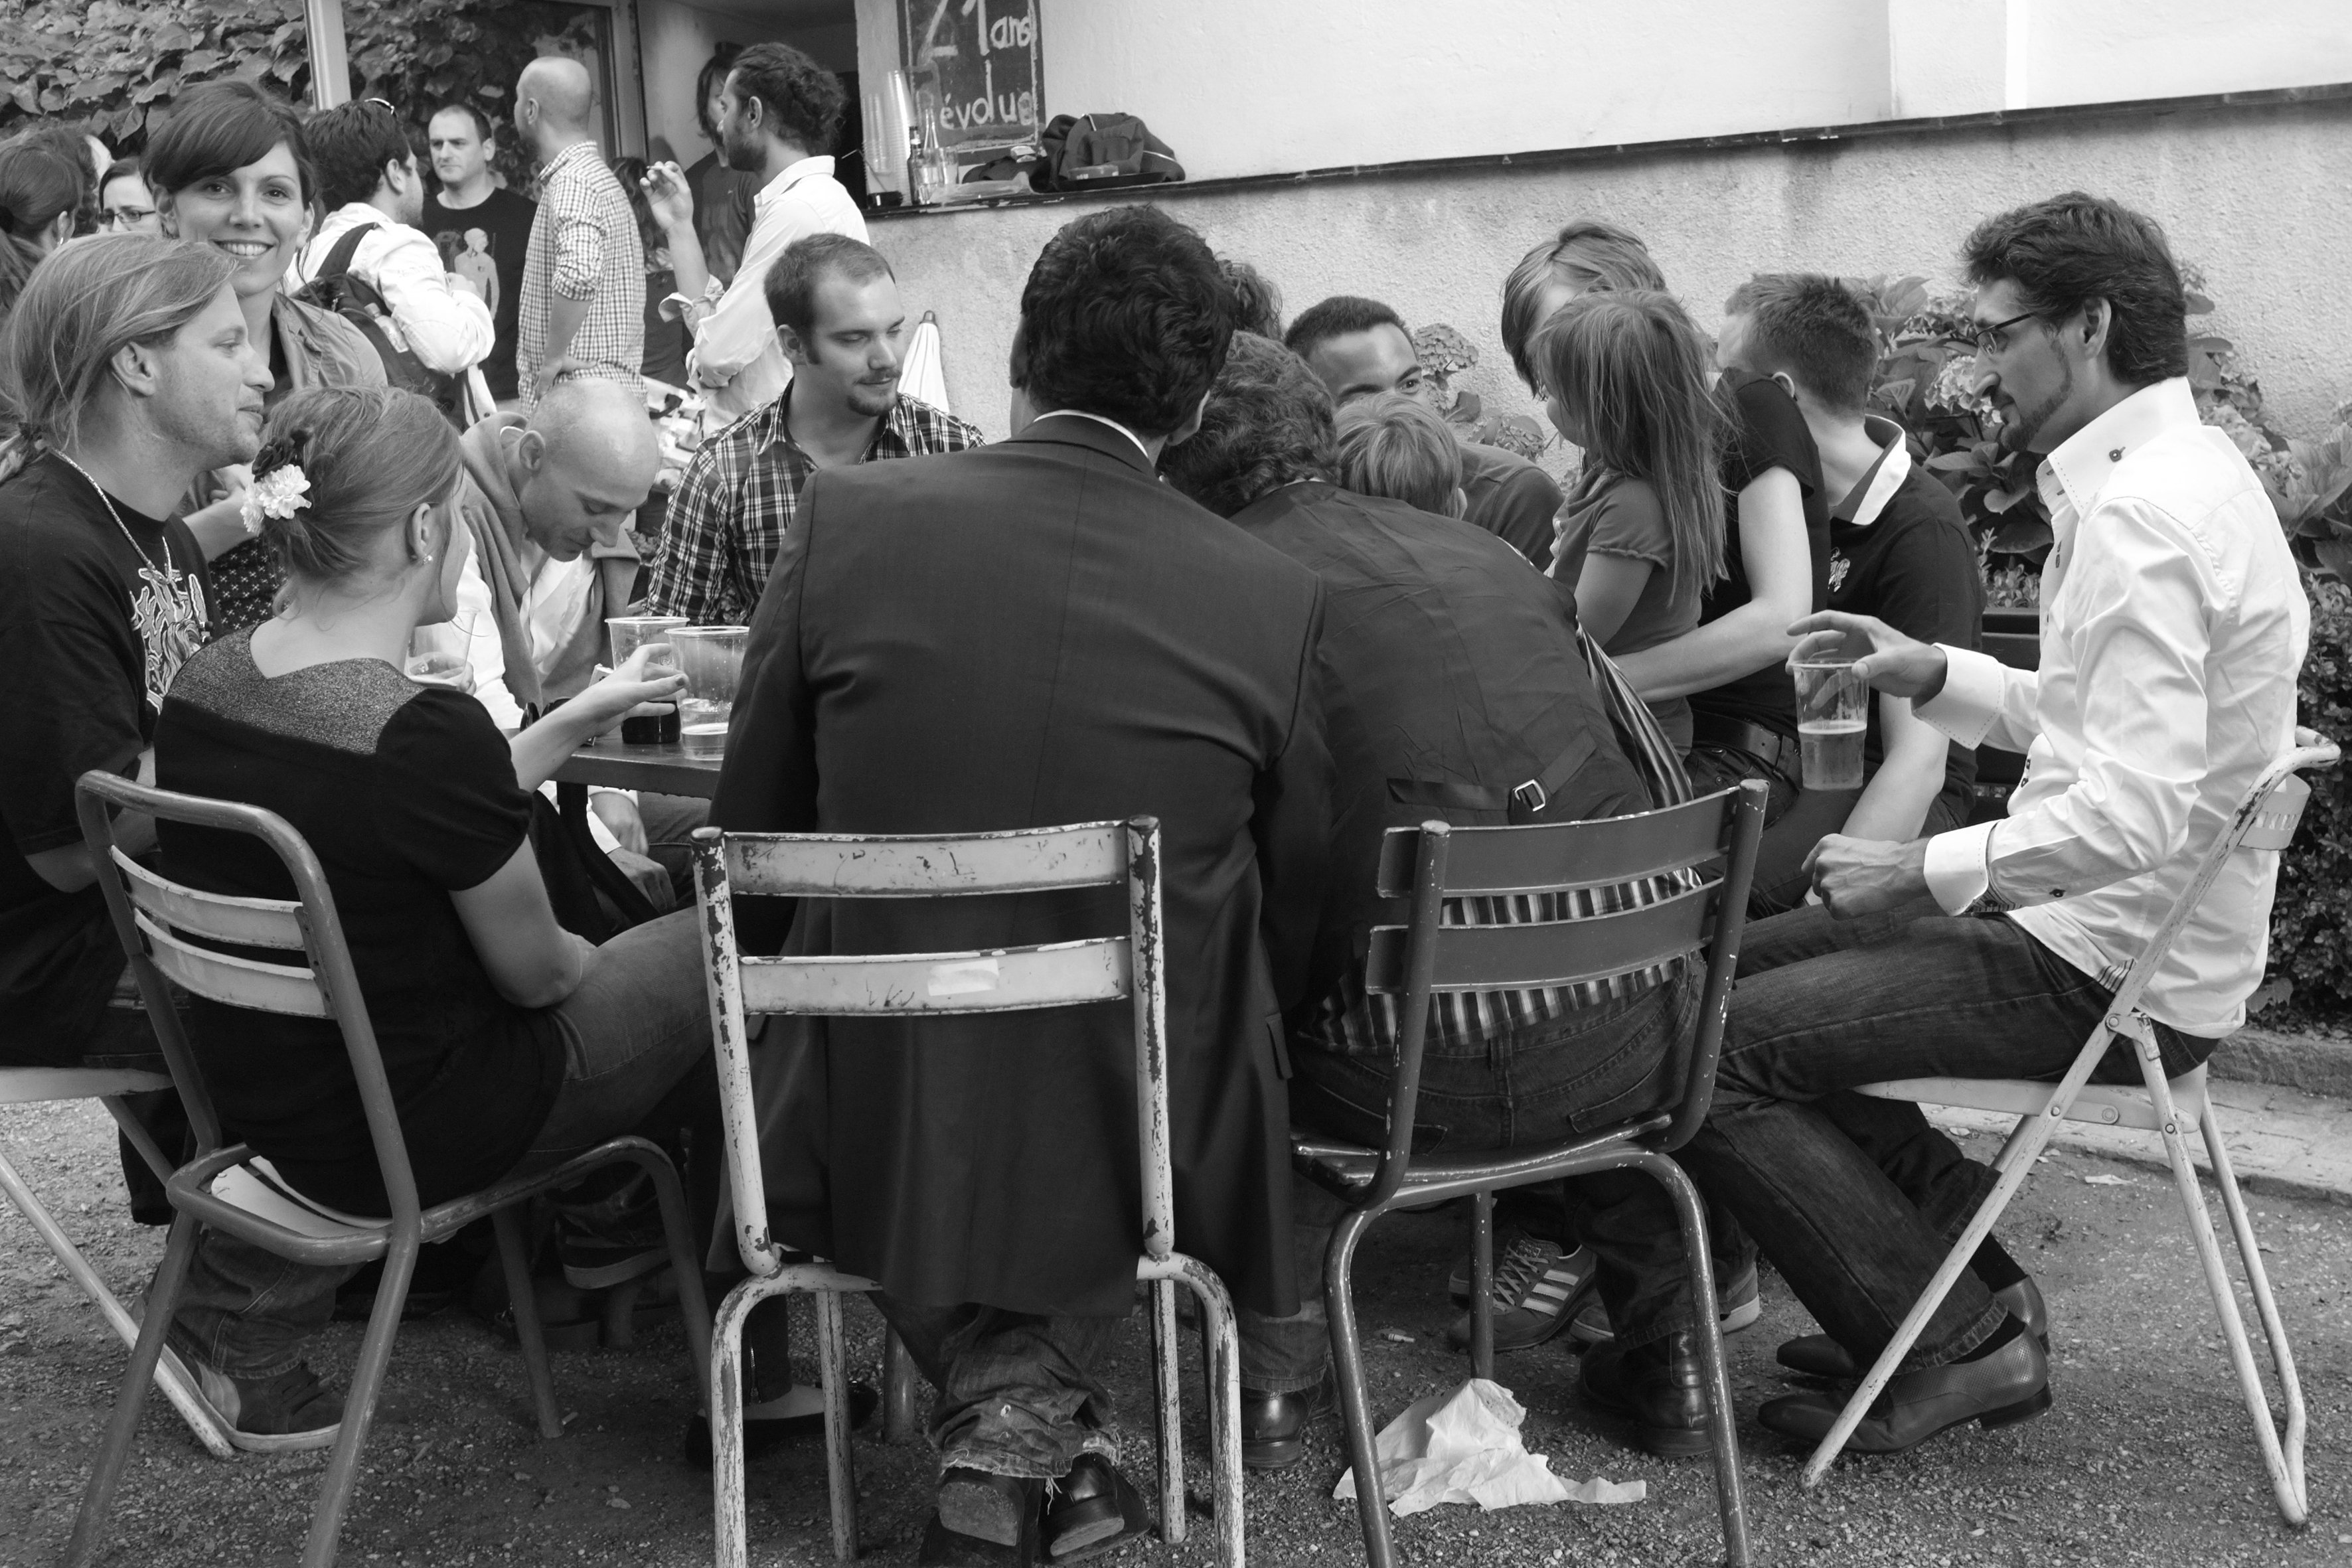
black and white, people, street, urban, fujifilm, monochrome, bw, blackandwhite, 2012, x100, photograph, switzerland, fuji, finepixx100, lausanne, monochrome photography, human positions, social group